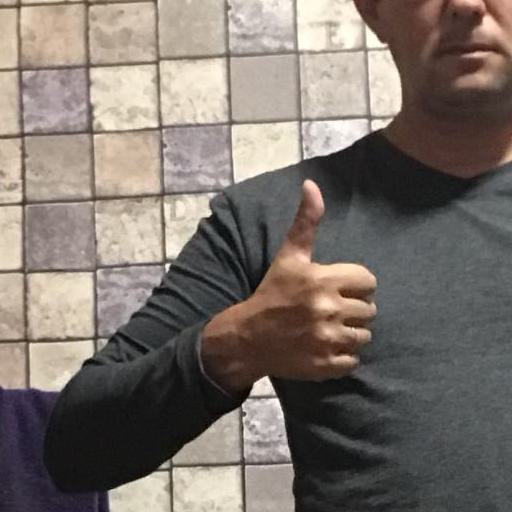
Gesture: like